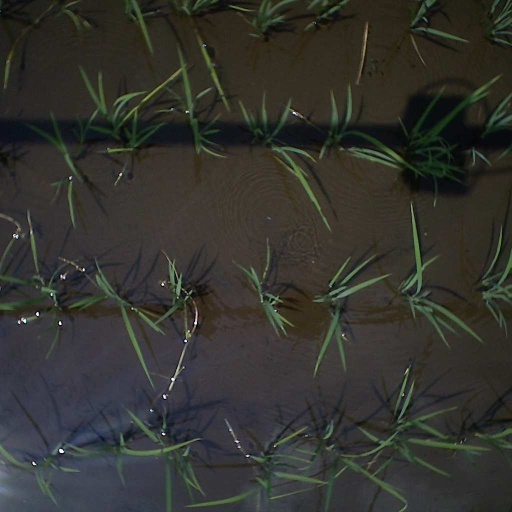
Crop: rice